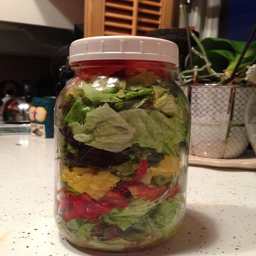
layered salad in a mason jar .